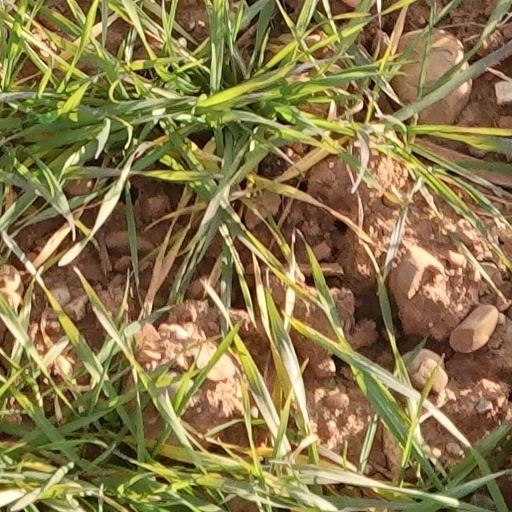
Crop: wheat